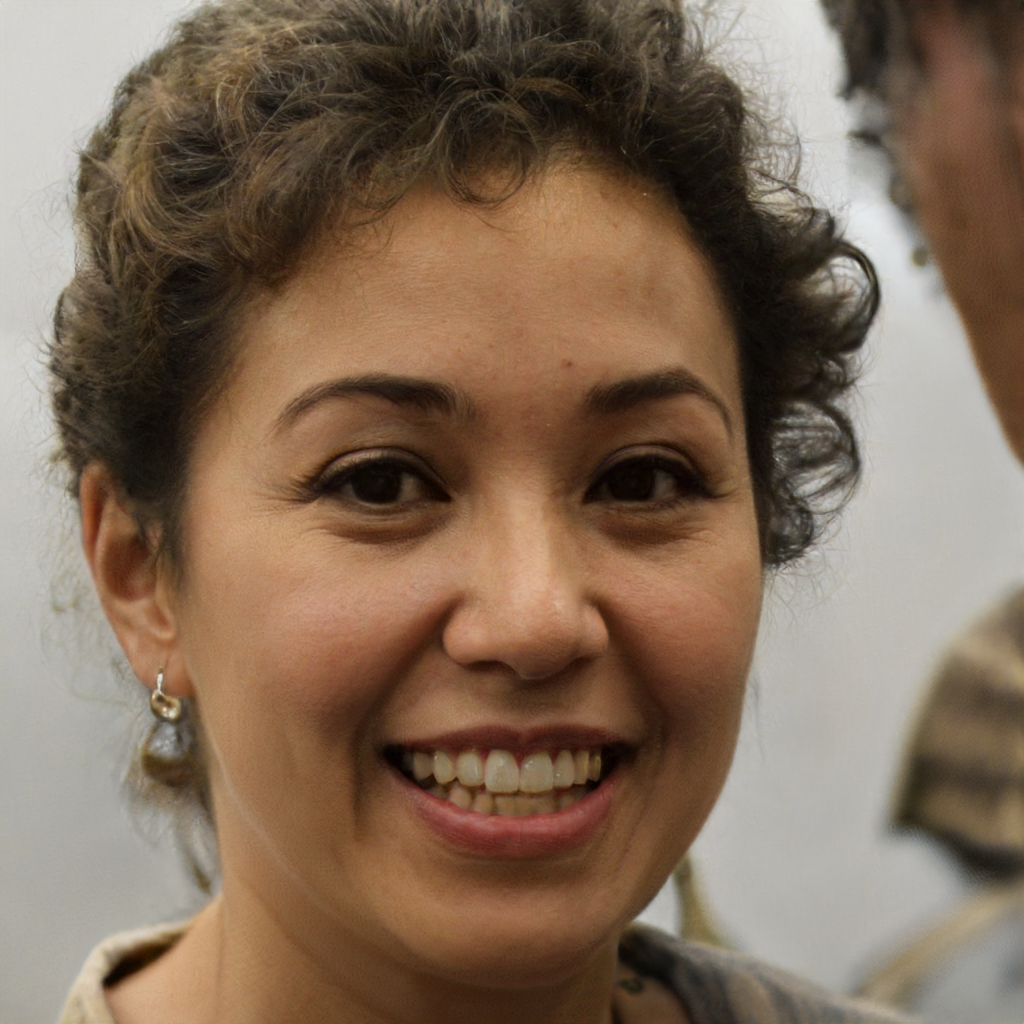
Gender: Female